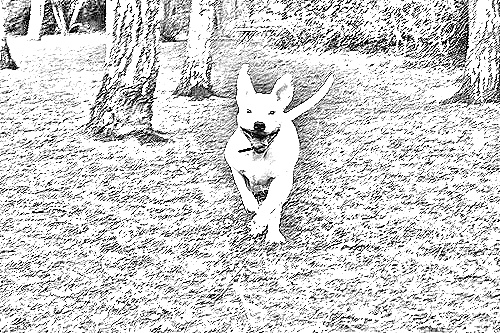
Portrait style: Sketch Portrait